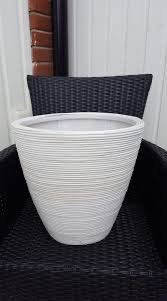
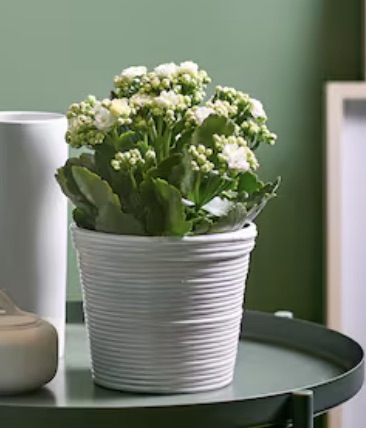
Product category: misc
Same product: yes